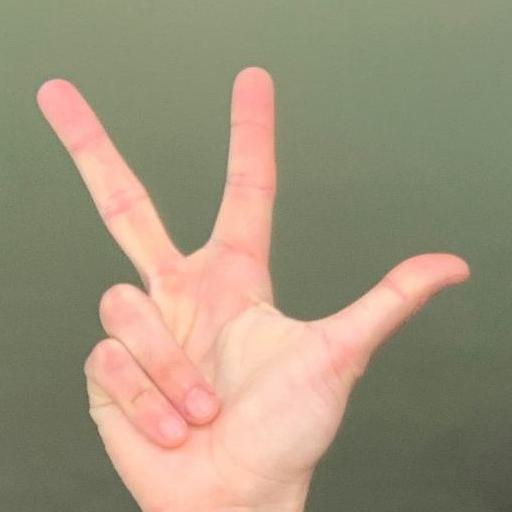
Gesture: three2